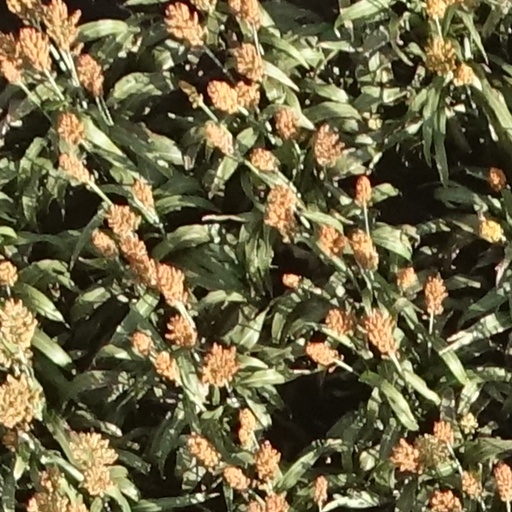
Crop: sorghum